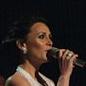
Age: 28